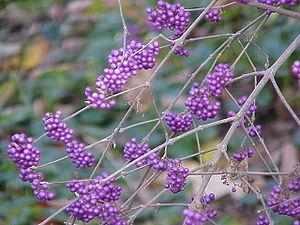
Les Callicarpes forment le genre Callicarpa : ce sont des arbustes de la famille des Lamiacées originaires d'Amérique du Nord ou d'Asie : Chine, Corée, Japon. Les horticulteurs apprécient notamment leurs baies décoratives de couleur rose, violet, mauve, plus rarement blanches, qui sont à l'origine de leur nom vernaculaire d'arbustes aux bonbons bien qu'elles ne soient pas comestibles par les humains, car très astringentes.